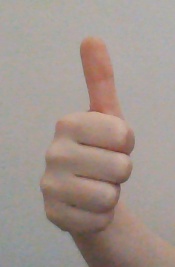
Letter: aleff